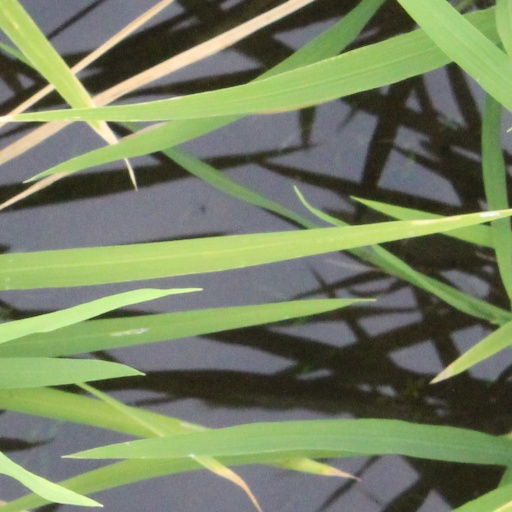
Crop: rice